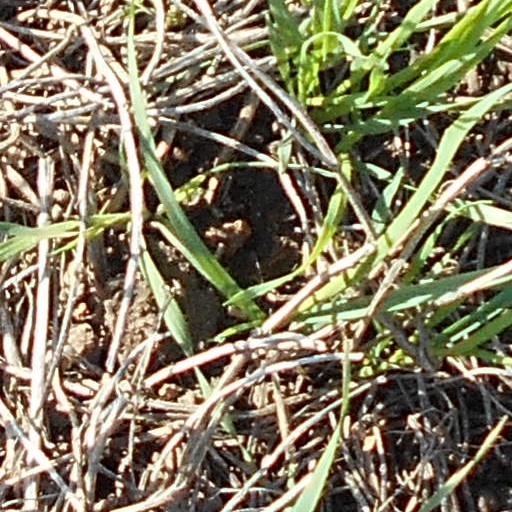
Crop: wheat